Sergipe-Alagoas Basin

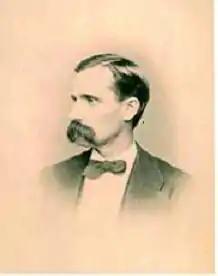
Photo of Charles Frederick Hartt.

Studies of the basin's geology date back to the first half of the 19th century, when J. Henderson in 1821 published preliminary notes on the region's geology, but the first geological and paleontological surveys were carried out in 1865–1866 by the Canadian naturalist Charles Frederick Hartt, a participant of the Thayer Expedition. The results of this expedition were published in the book “Geology and Physical Geography of Brazil” from 1870, where it was described fossils of ammonites and a gastropod from the municipalities of Maruim and Larangeiras. With the Commissão Geológica do Império do Brazil, an expedition from 1875 and 1878 directed by Hartt, important studies were carried by the American palaeontologist Charles A. White, describing ammonites, bivalves, gastropods and echinoids. John Casper Branner published in 1890 a report on the Sergipe-Alagoas Basin about the localities of White's materials.